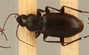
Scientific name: Calathus advena
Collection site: Niwot Ridge Mountain Research Station Site (NIWO), plot NIWO_007